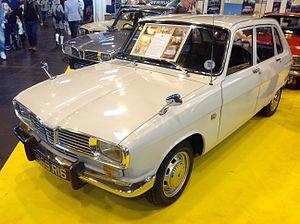
Le Trophée européen de la voiture de l'année récompense ce qui est considéré par son jury comme la meilleure automobile commercialisée sur le marché européen. Instauré en 1964, il en est à sa 54ᵉ édition.
Le groupe Renault [ʁəno] est un constructeur automobile français. Il est lié aux constructeurs japonais Nissan depuis 1999 et Mitsubishi depuis 2017, à travers l'alliance Renault-Nissan-Mitsubishi qui est, au premier semestre 2017, le premier constructeur automobile mondial. Le groupe Renault possède des usines et filiales à travers le monde entier. Fondée par les frères Louis, Marcel et Fernand Renault en 1899, l'entreprise joue, lors de la Première Guerre mondiale, un rôle essentiel. Elle se distingue ensuite rapidement par ses innovations, en profitant de l'engouement pour la voiture des « années folles » et produit alors des véhicules « haut de gamme ».